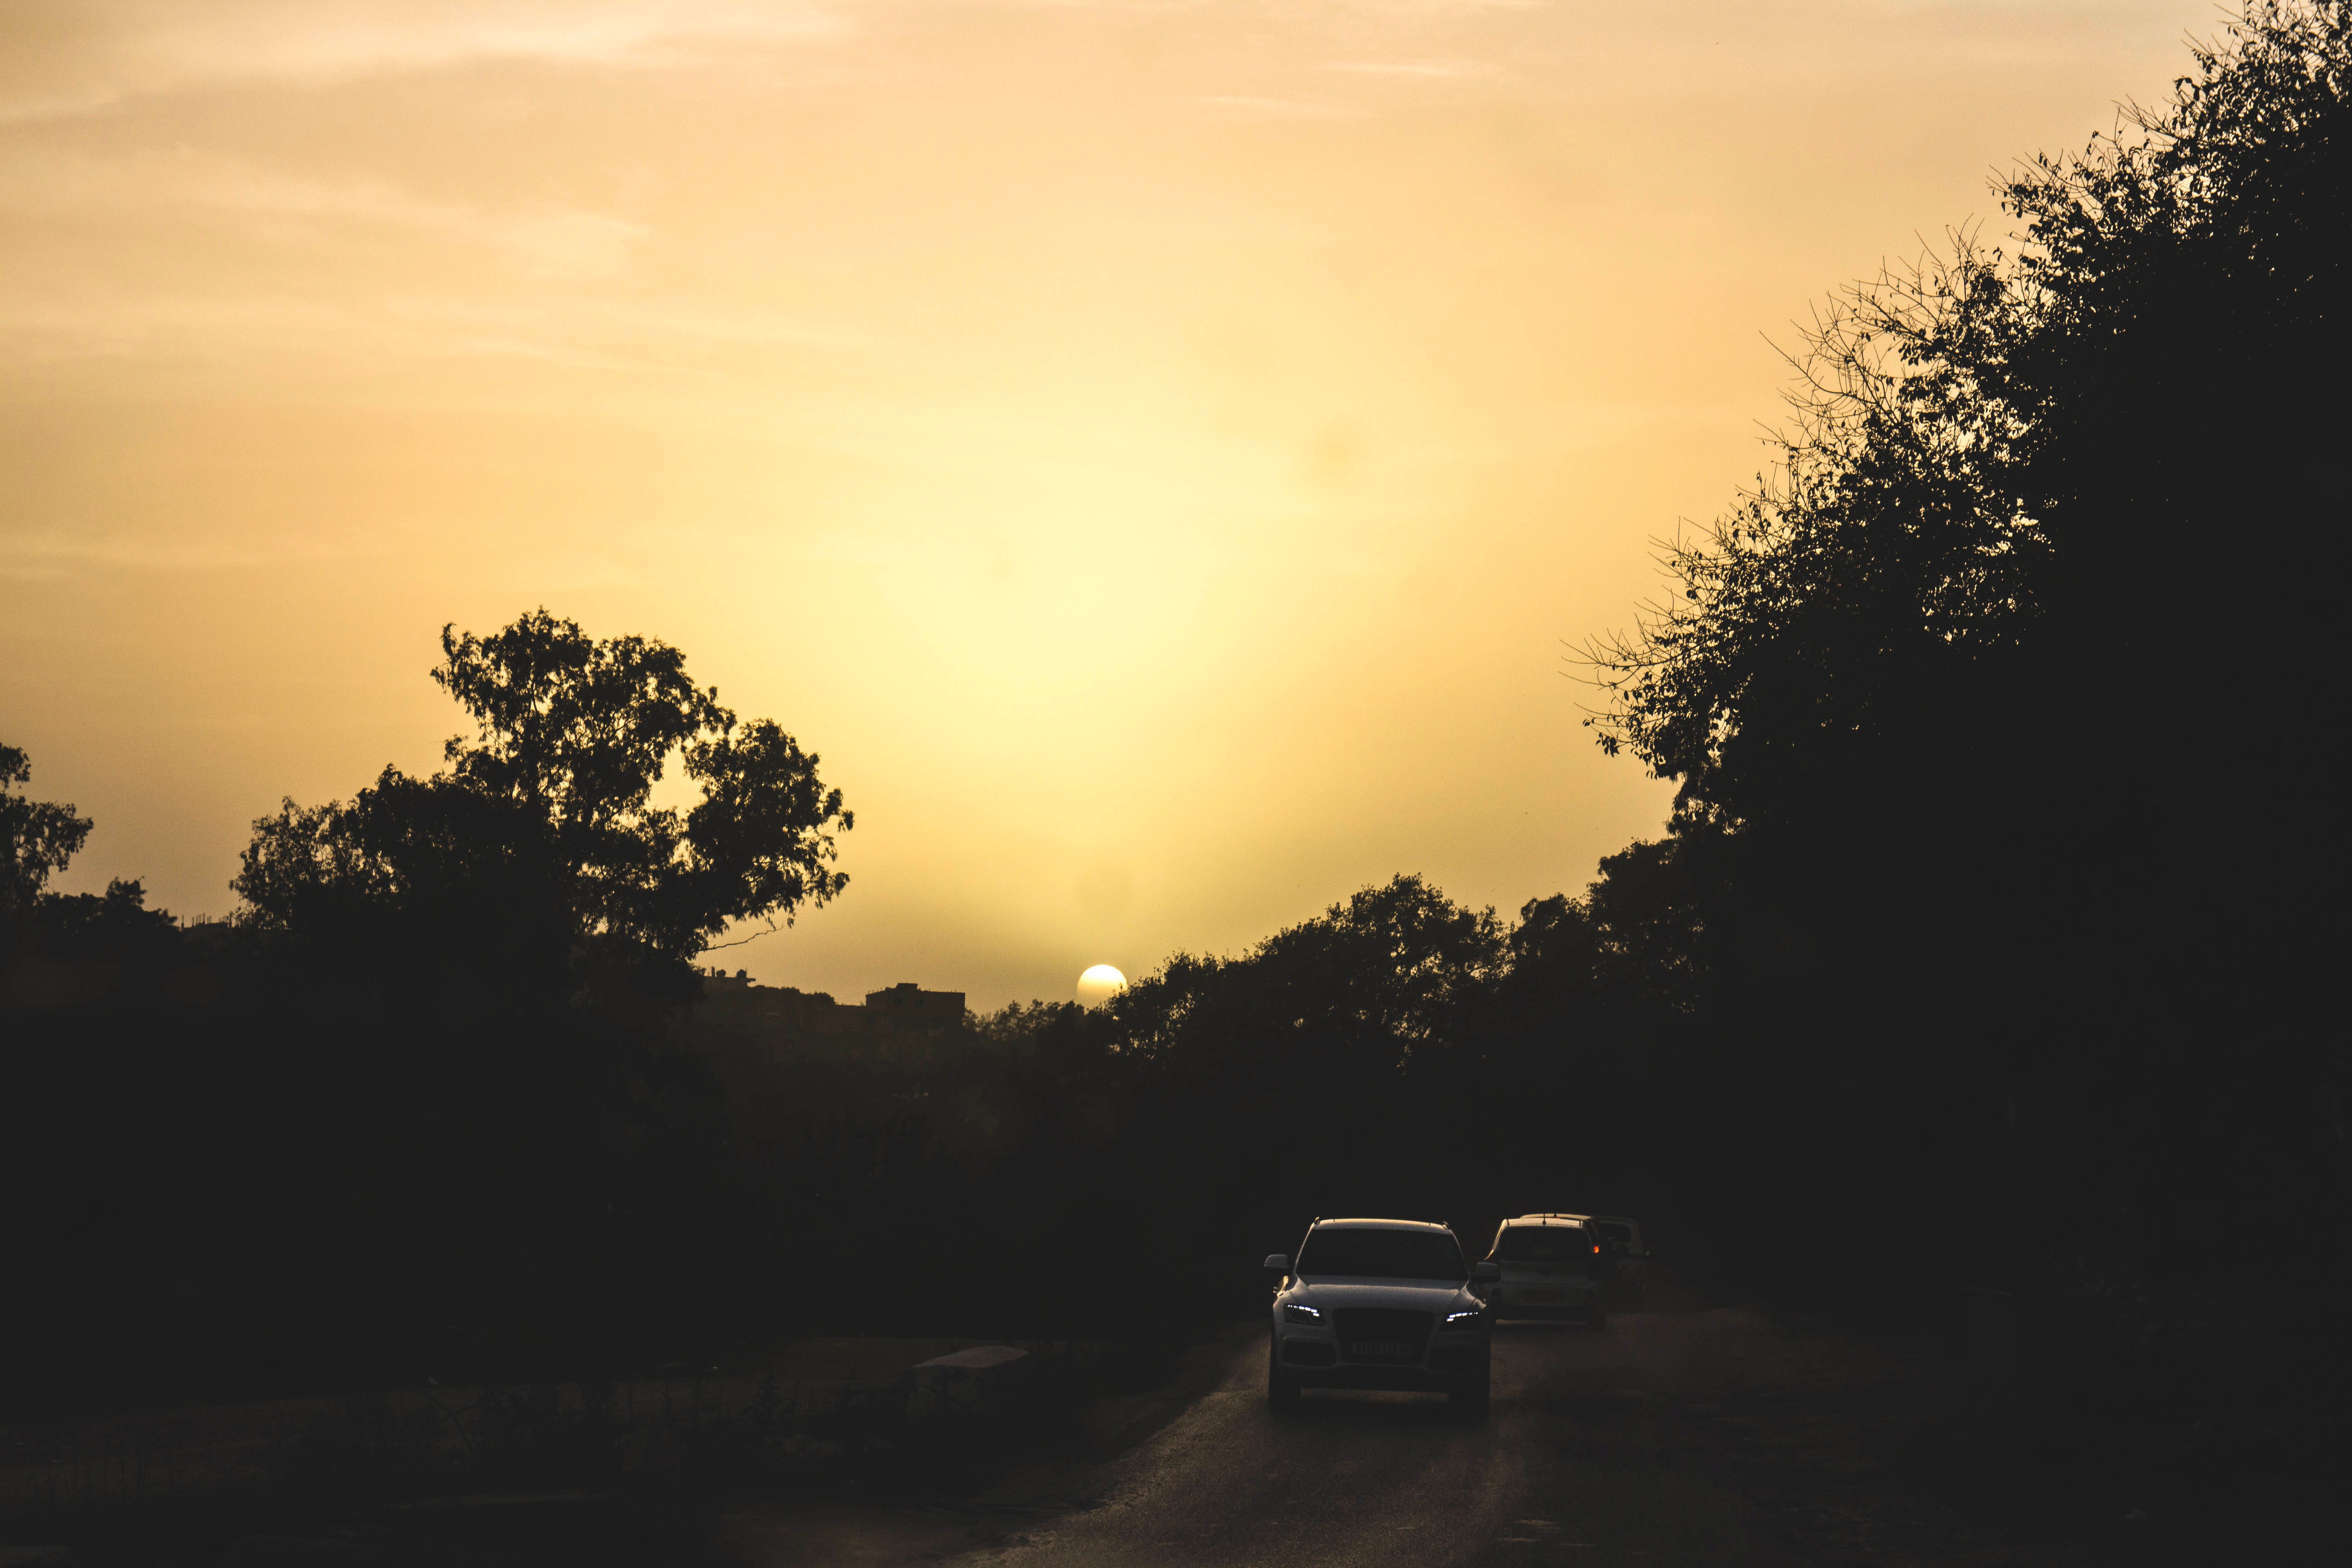
tree, nature, horizon, light, cloud, sky, sun, sunrise, sunset, mist, sunlight, morning, dawn, atmosphere, dusk, evening, atmospheric phenomenon